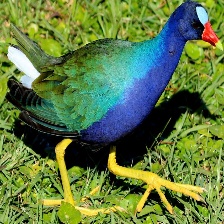
Species: PURPLE GALLINULE
Scientific name: PORPHYRIO MARTINICUS
ImageNet parent category: european_gallinule